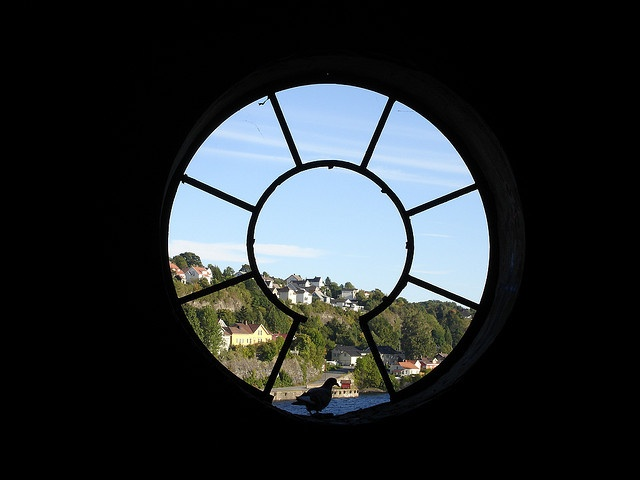
a window over looking a hill side above water
A photo taken through a window at houses on a hill.
A bird sitting in a circular window with trees in the background.
A circular glass in a building with a bird standing outside.
View out a round window of  houses on a cliff.